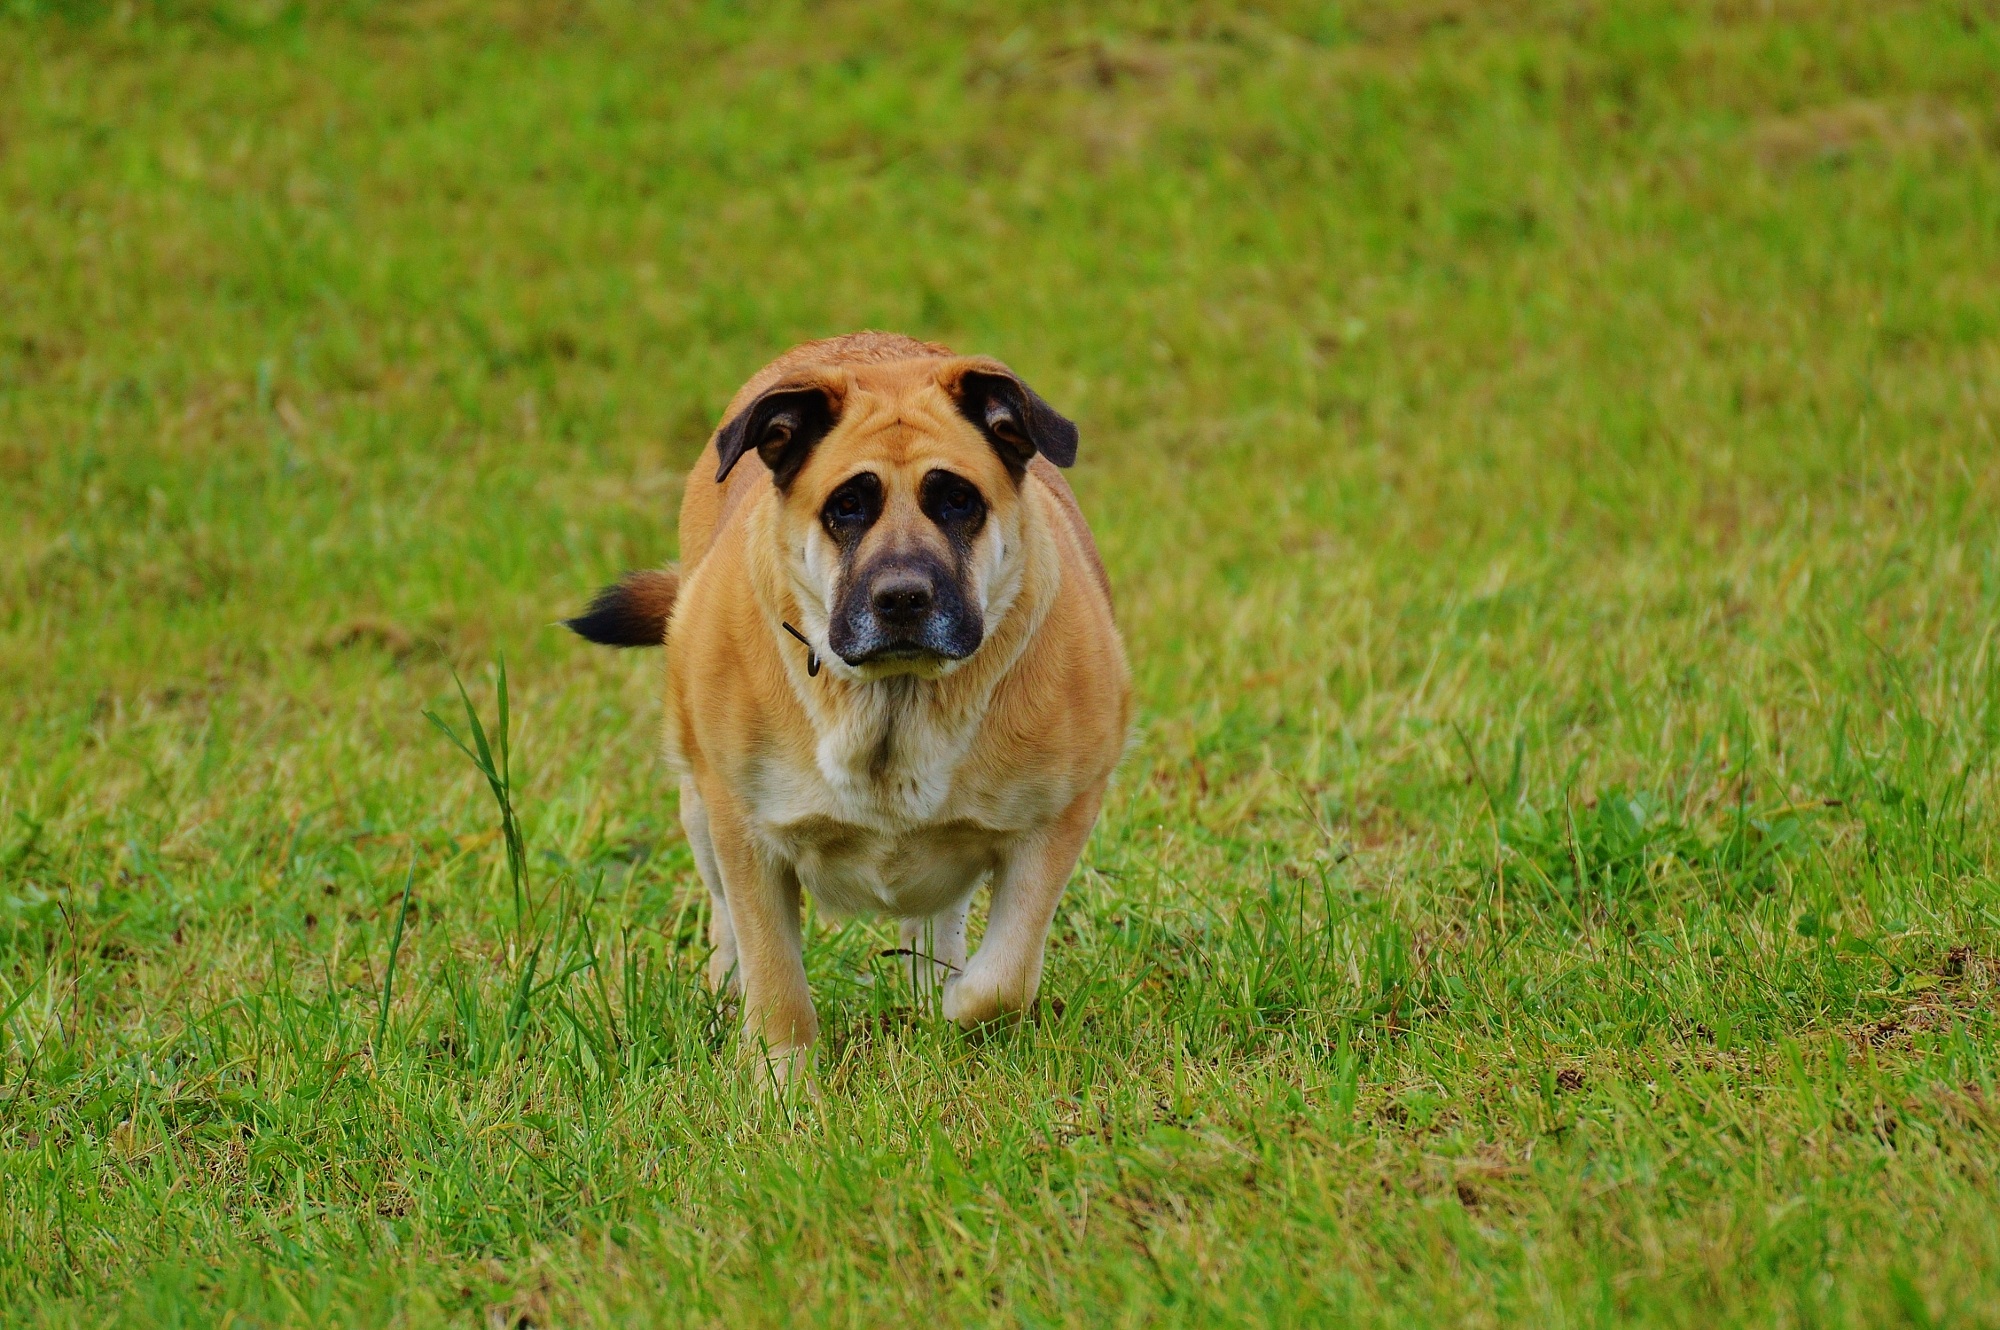
grass, play, dog, animal, cute, pet, fur, mammal, vertebrate, dog breed, boerboel, dog like mammal, carnivoran, dog crossbreeds, broholmer